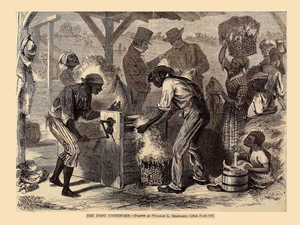
Le cotton gin, inventé en 1793 en Géorgie par l'Américain Éli Whitney, est une machine égreneuse, pour séparer la graine du coton de sa fibre.